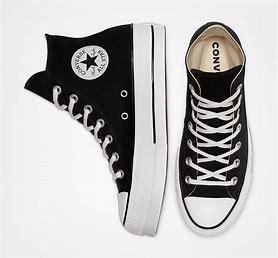
Brand: Converse
Model: Chuck Taylor All Star Canvas